Wanted (2016 Australian TV series)

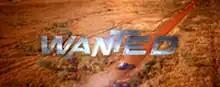
Promotional title card for "Wanted"

Wanted is an Australian drama television series which premiered on the Seven Network in Australia on 9 February 2016. The first season consisted of six episodes. It was renewed for a six-episode second season, which premiered with a double-episode on 5 June 2017. The series was renewed for a third and final season which premiered on 15 October 2018.